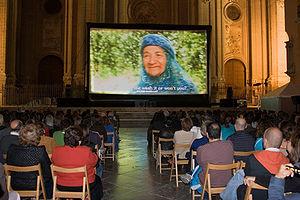
Cines del Sur est le Festival international de cinéma de Grenade, consacré aux œuvres cinématographiques émergentes du Sud. Il offre une plateforme de diffusion aux productions asiatiques, africaines et latino-américaines manquant d’espaces de distribution et de diffusion.